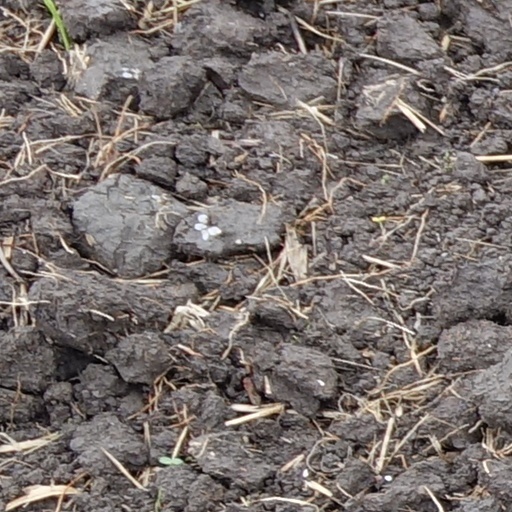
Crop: wheat